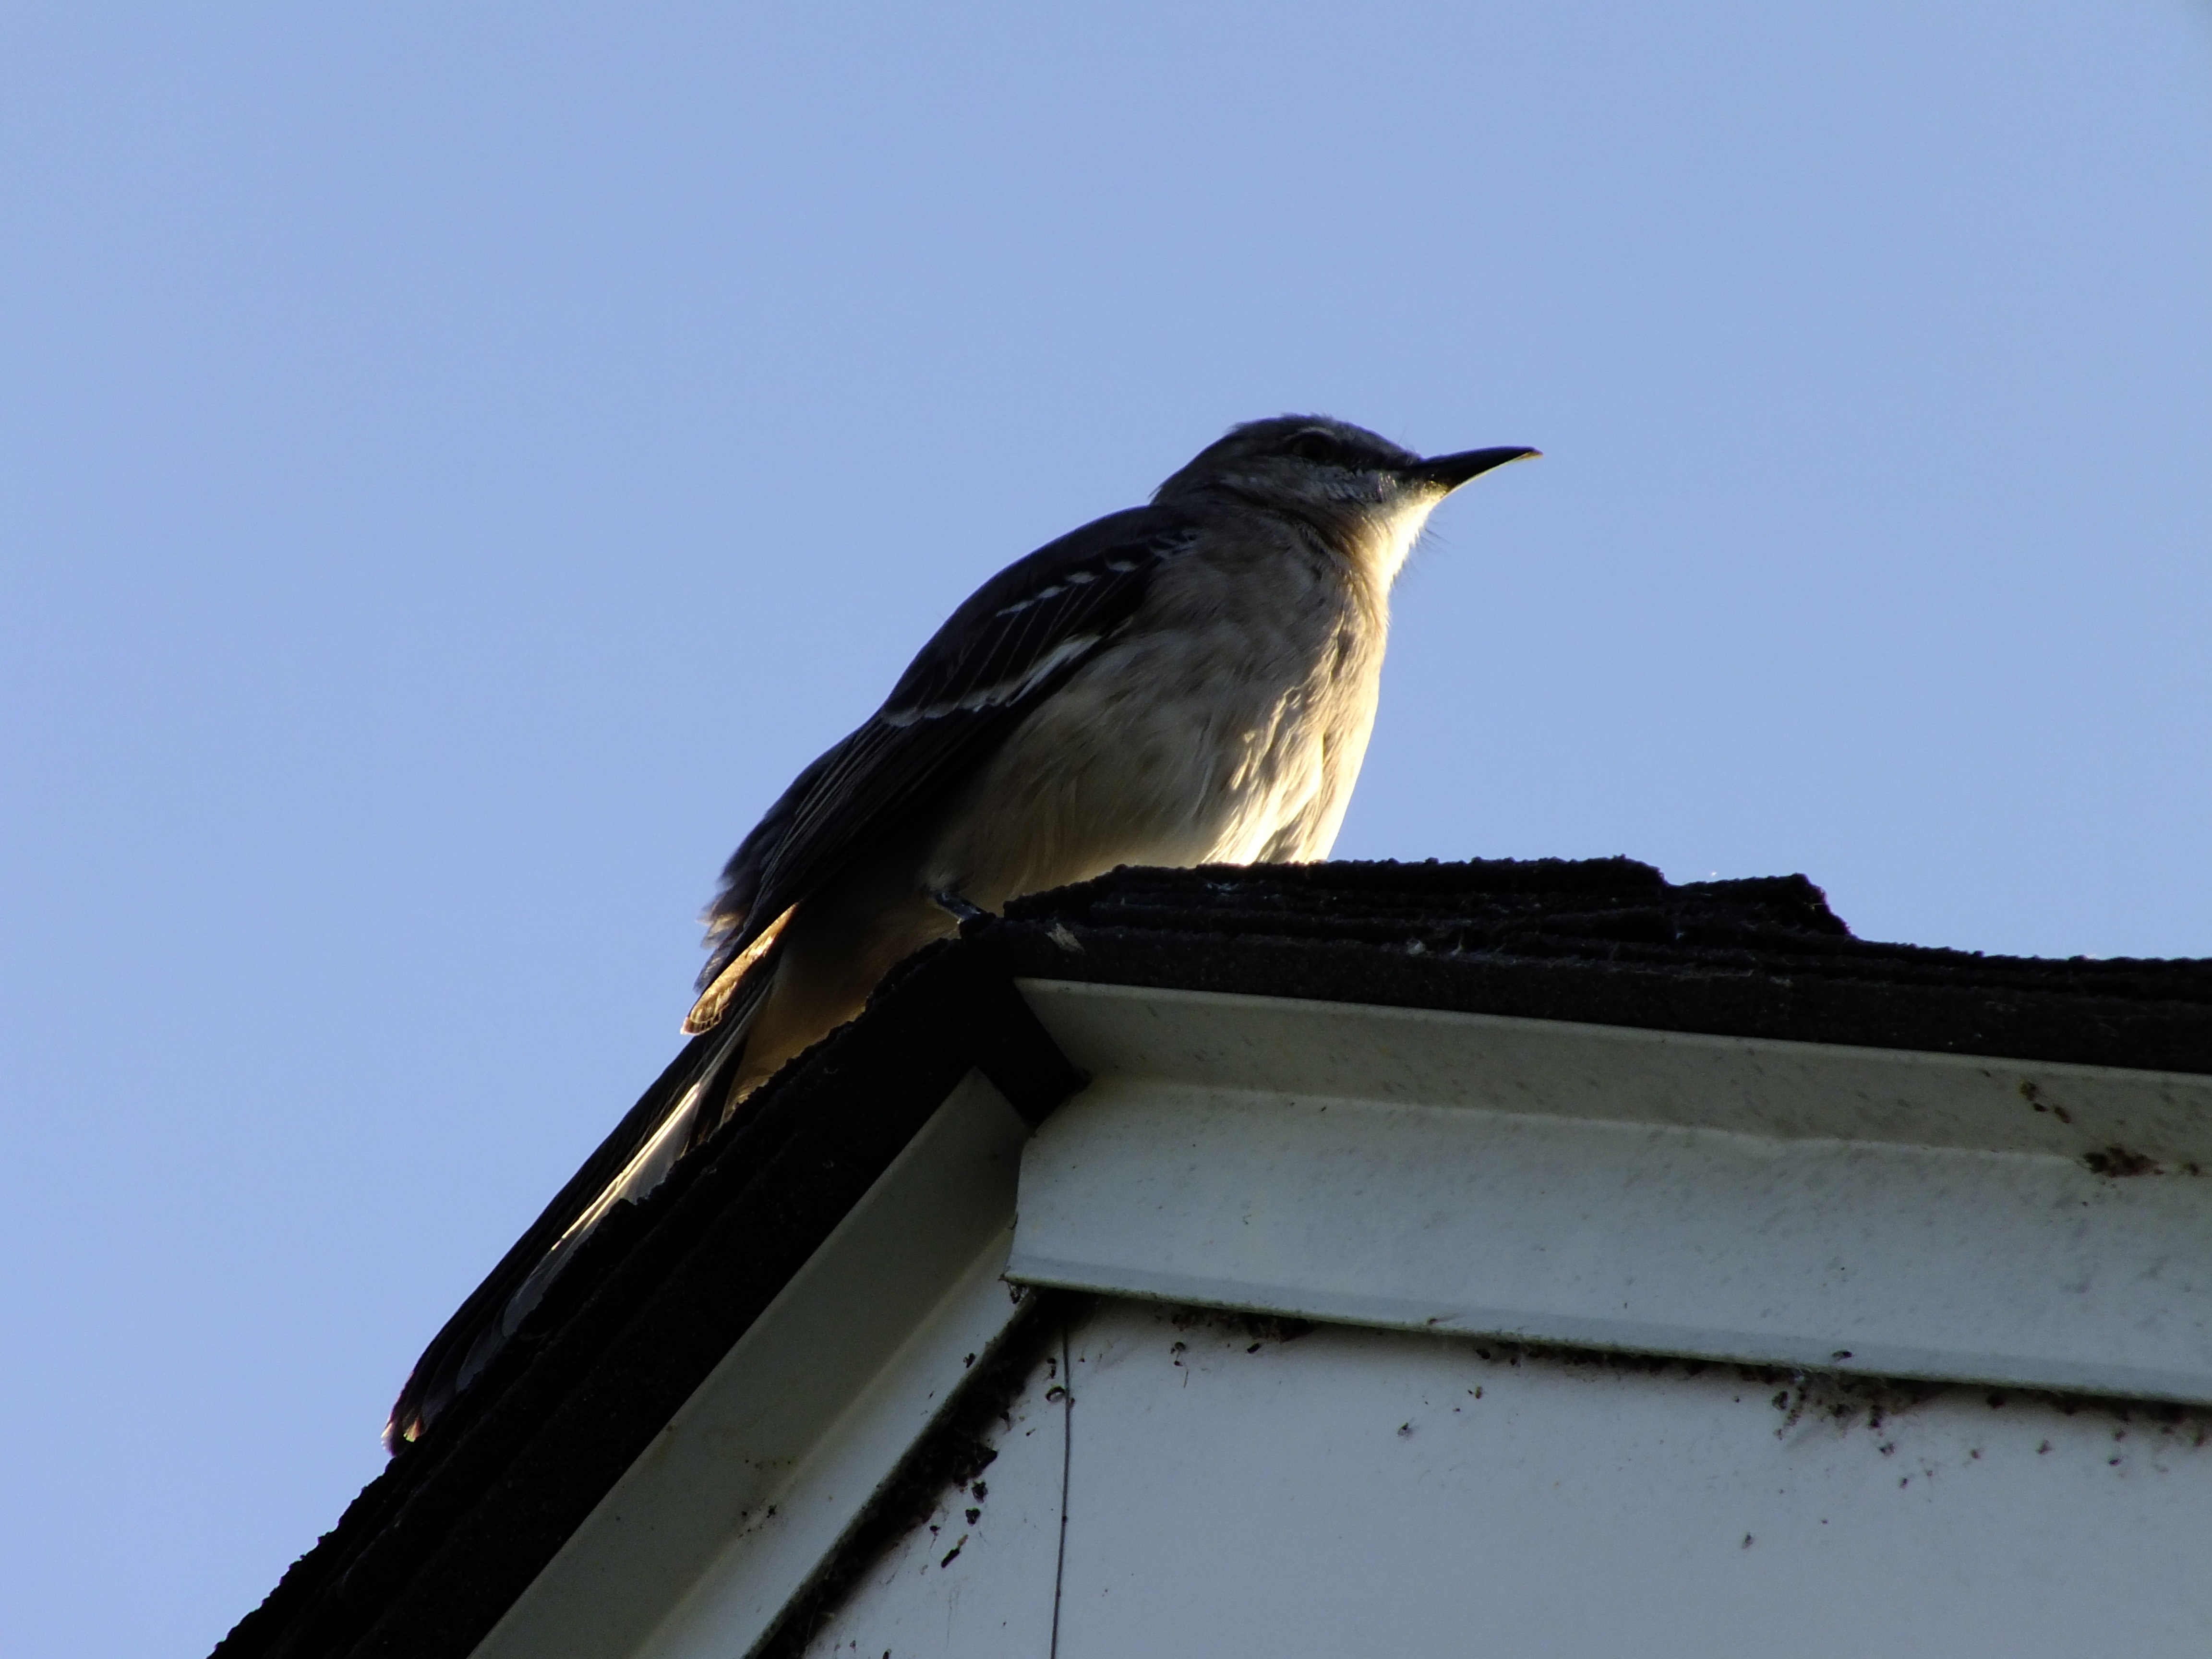
nature, bird, wing, peak, beak, fauna, crow, outlook, vertebrate, alert, swallow, bird's eye, perching bird